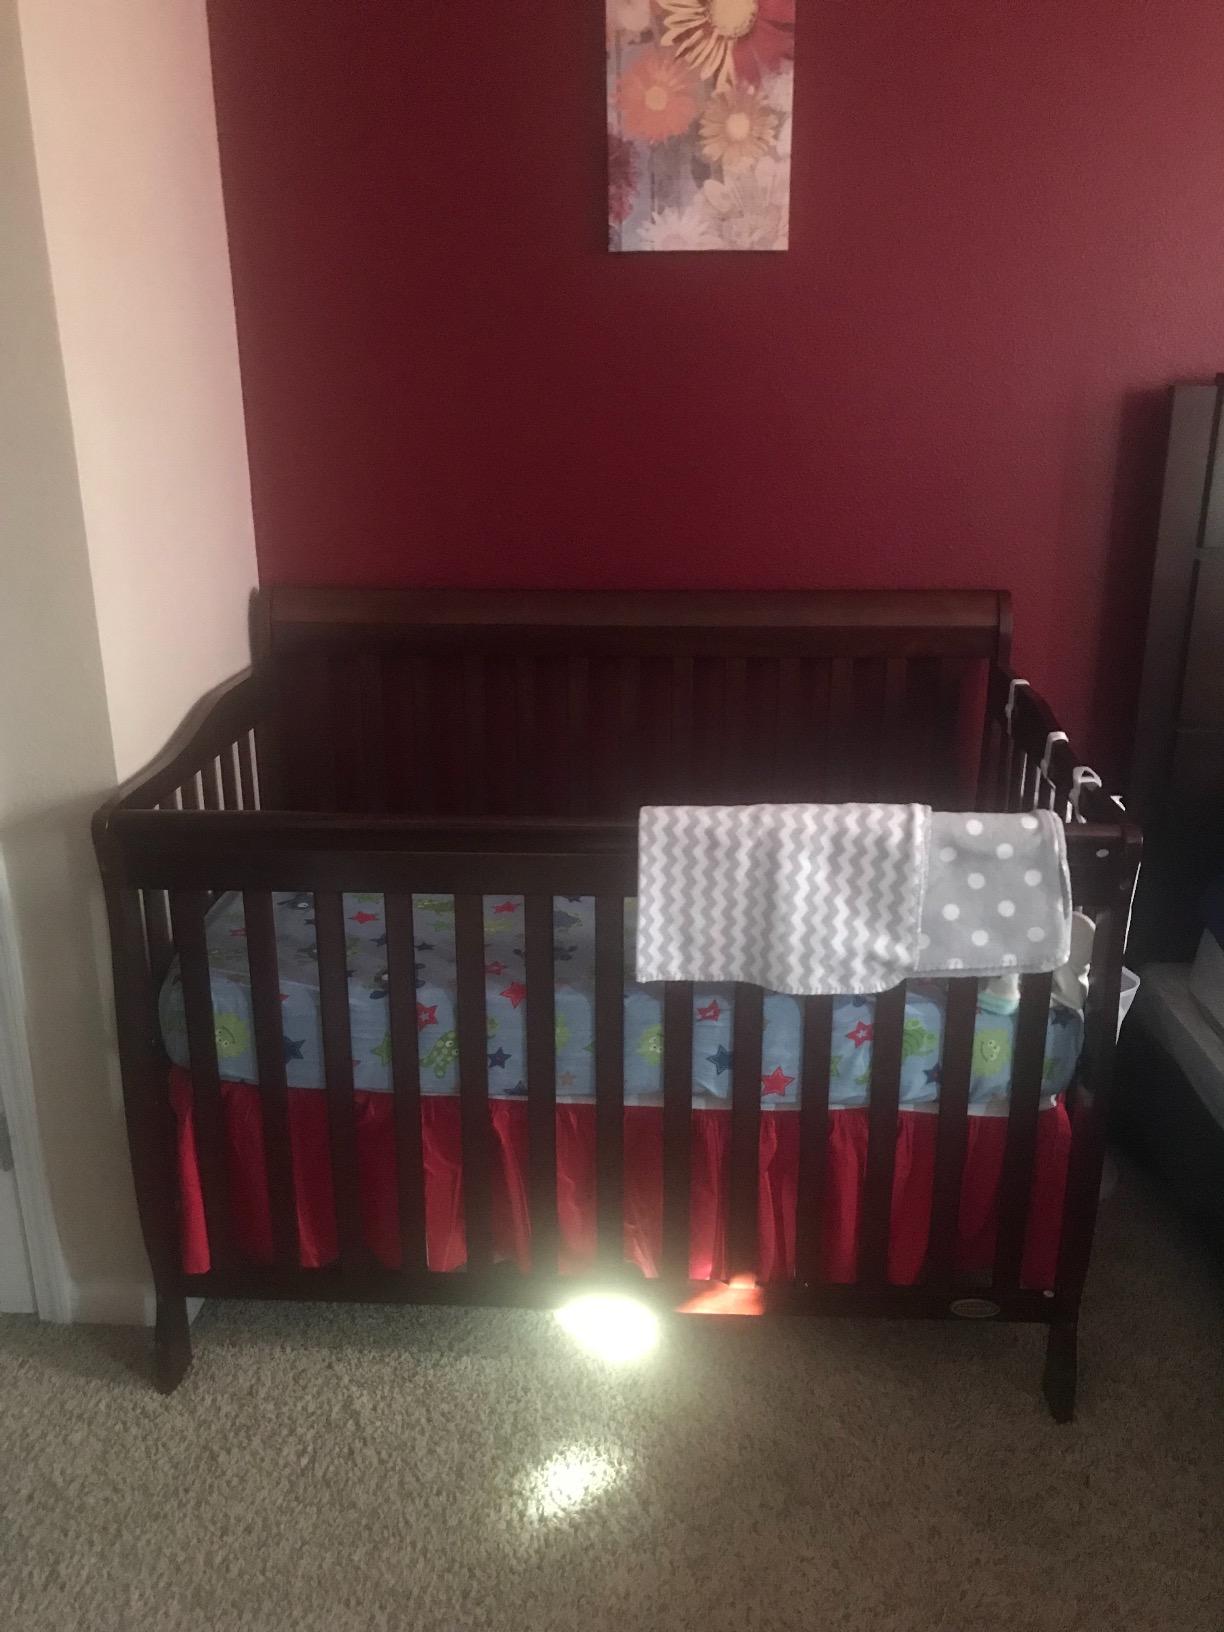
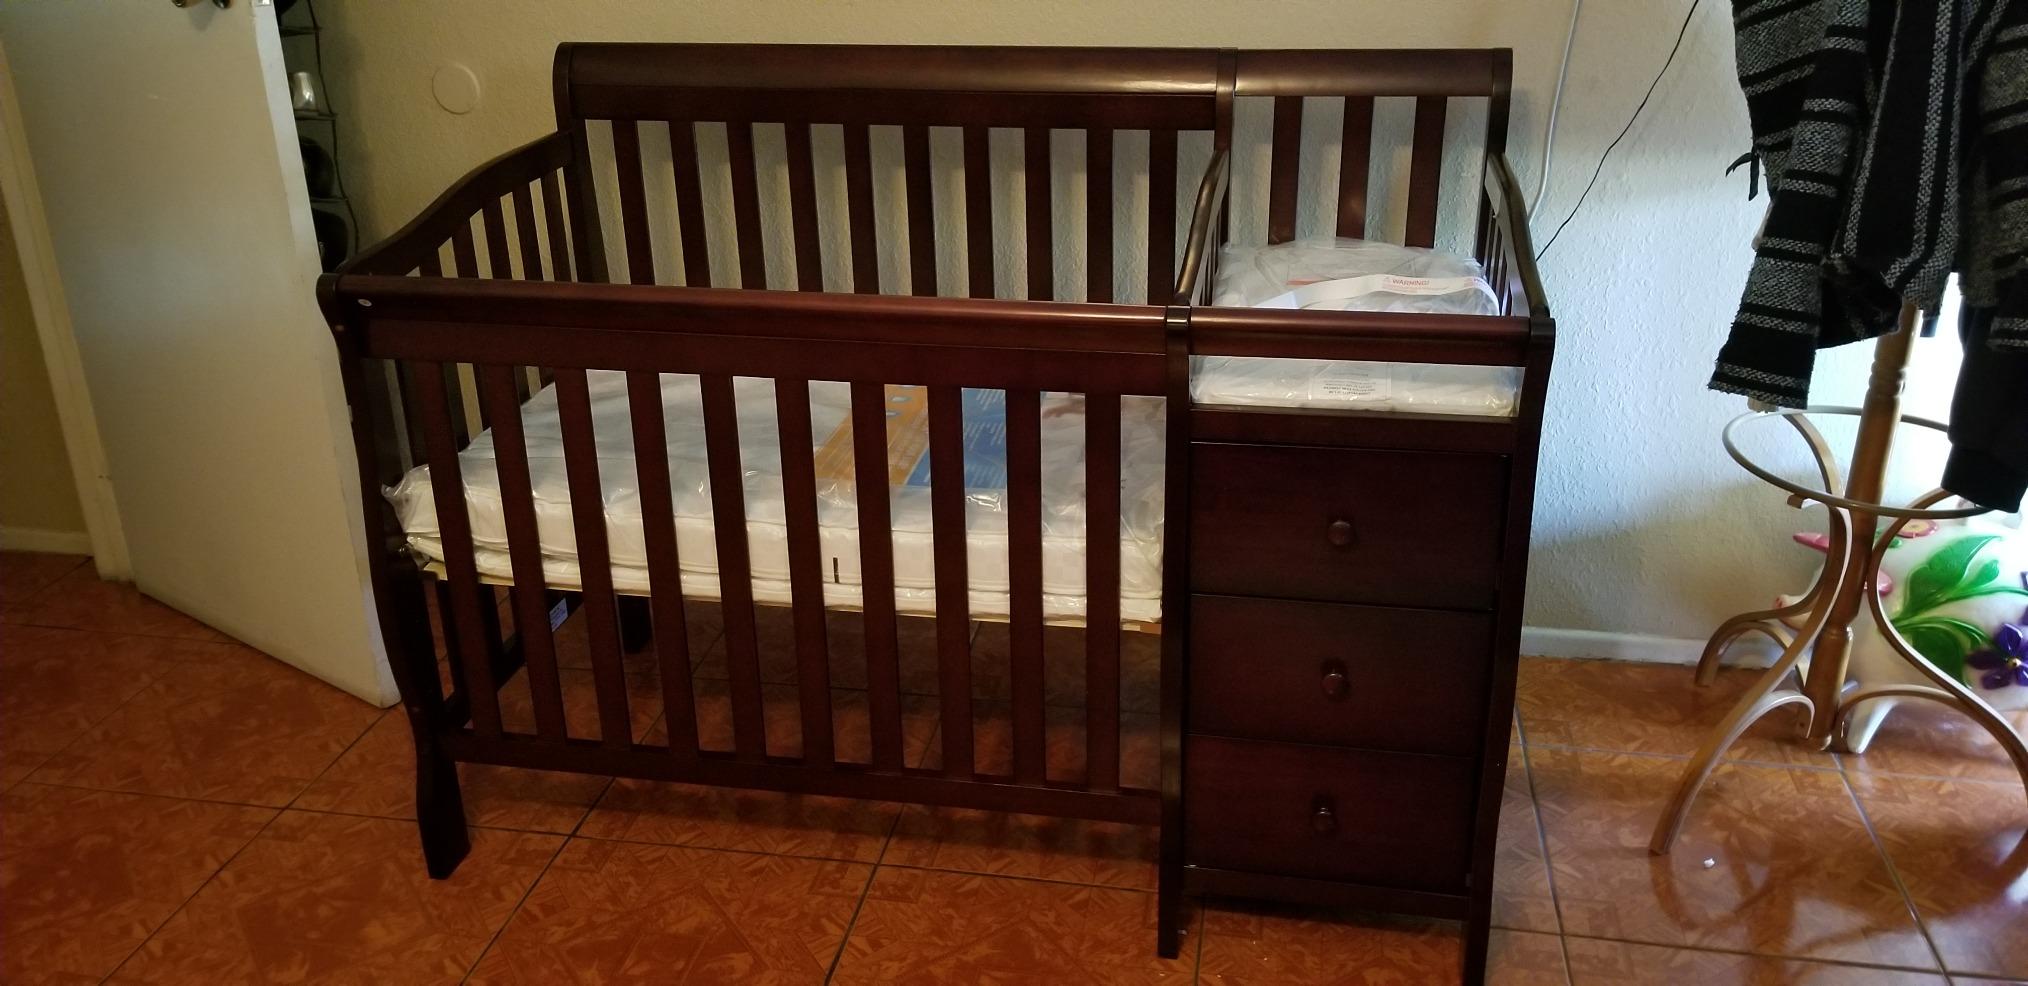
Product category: products_crib
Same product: no